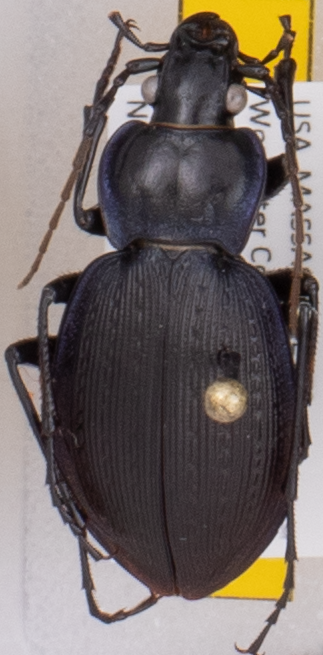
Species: Carabus goryi
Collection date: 2021-06-23
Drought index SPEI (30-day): -0.114
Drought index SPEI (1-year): -1.28
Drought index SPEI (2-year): -1.928